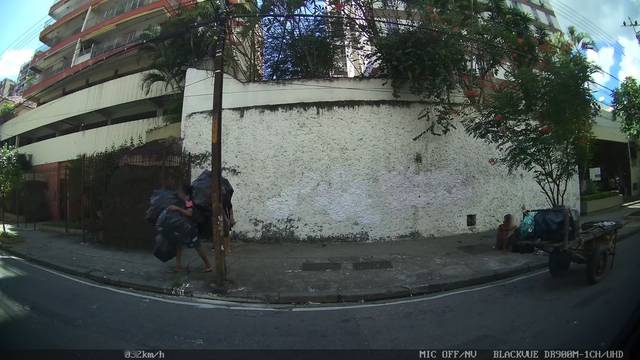
Region: Brazil
Coordinates: -22.922, -43.238